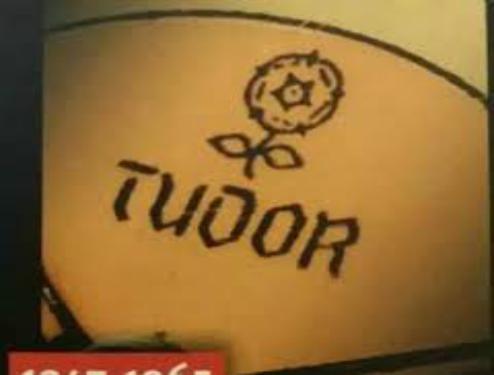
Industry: Clothes